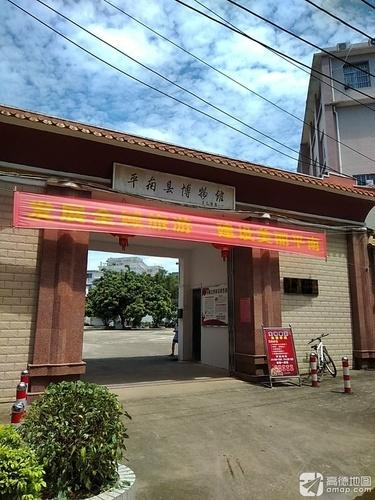
地标名称：平南县博物馆
所在城市：贵港市·平南县